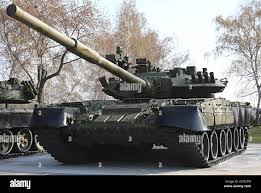
Label: Tank